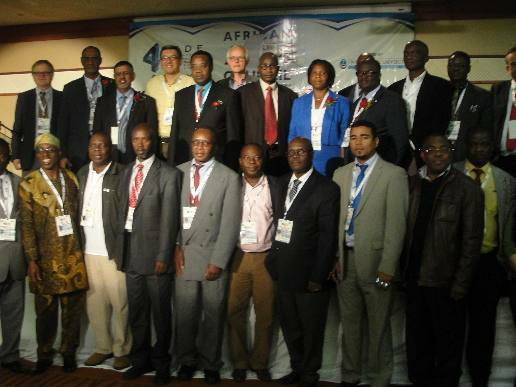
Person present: Yes